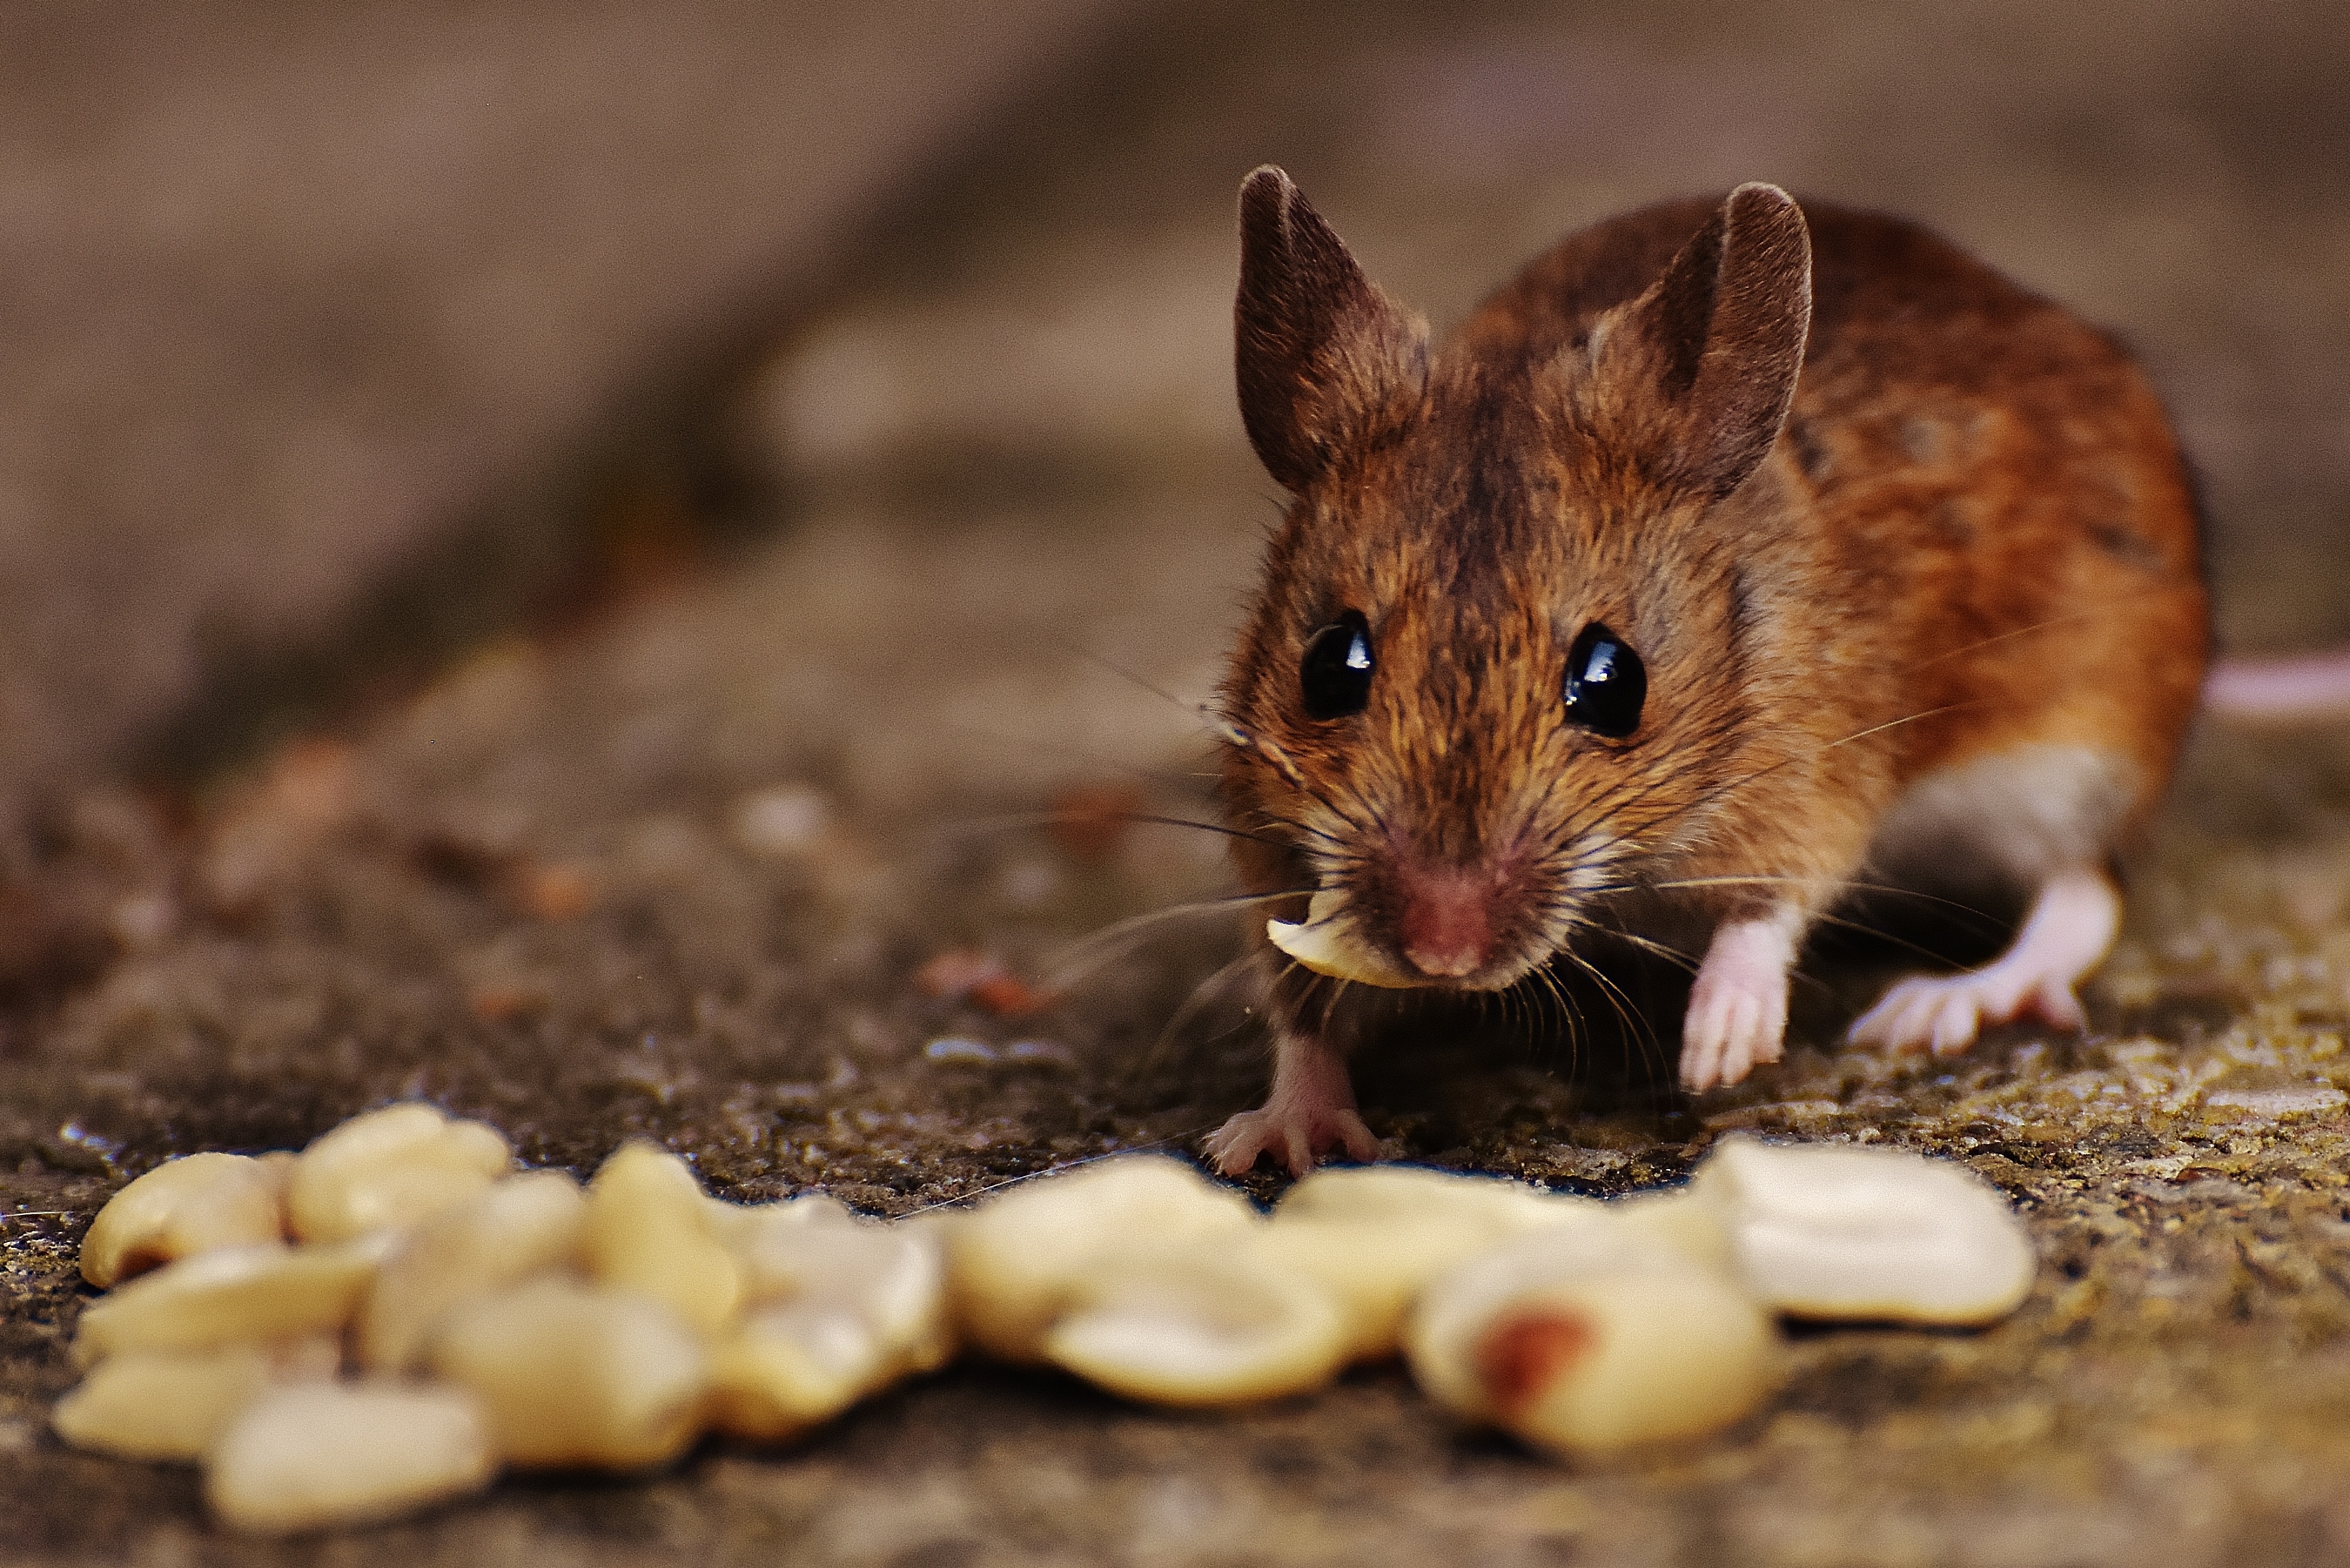
nature, sweet, mouse, animal, cute, wildlife, fur, small, brown, mammal, rodent, fauna, rat, whiskers, vertebrate, chipmunk, funny, nager, mice, button eyes, wood mouse, apodemus sylvaticus, gerbil, muroidea, muridae